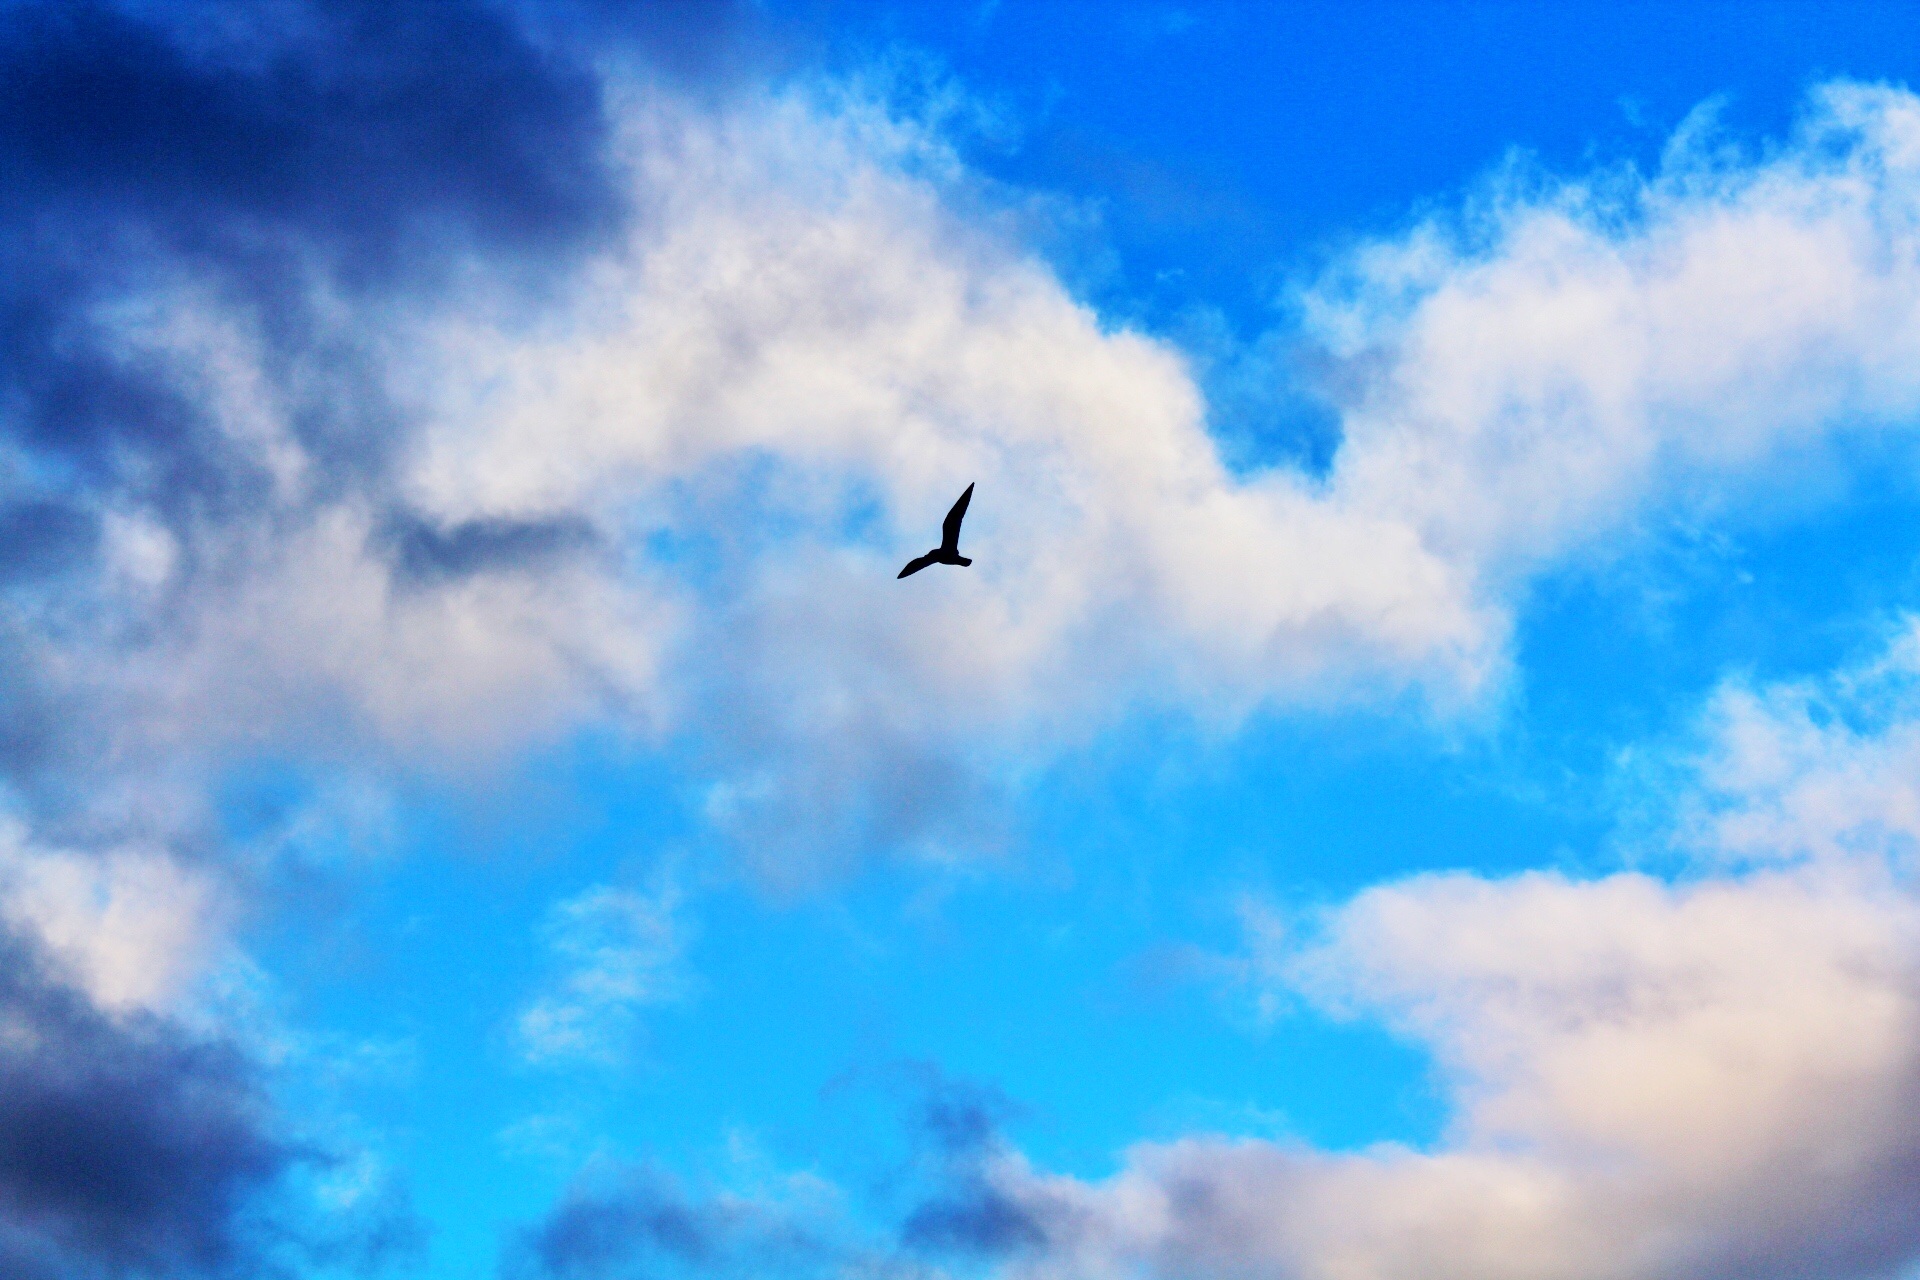
sea, nature, bird, wing, cloud, sky, fly, flight, blue, winged, feathered, pass, meteorological phenomenon, atmosphere of earth